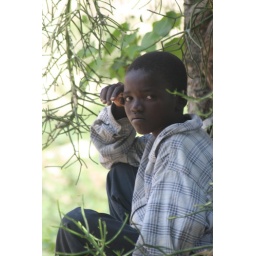
boy by the river